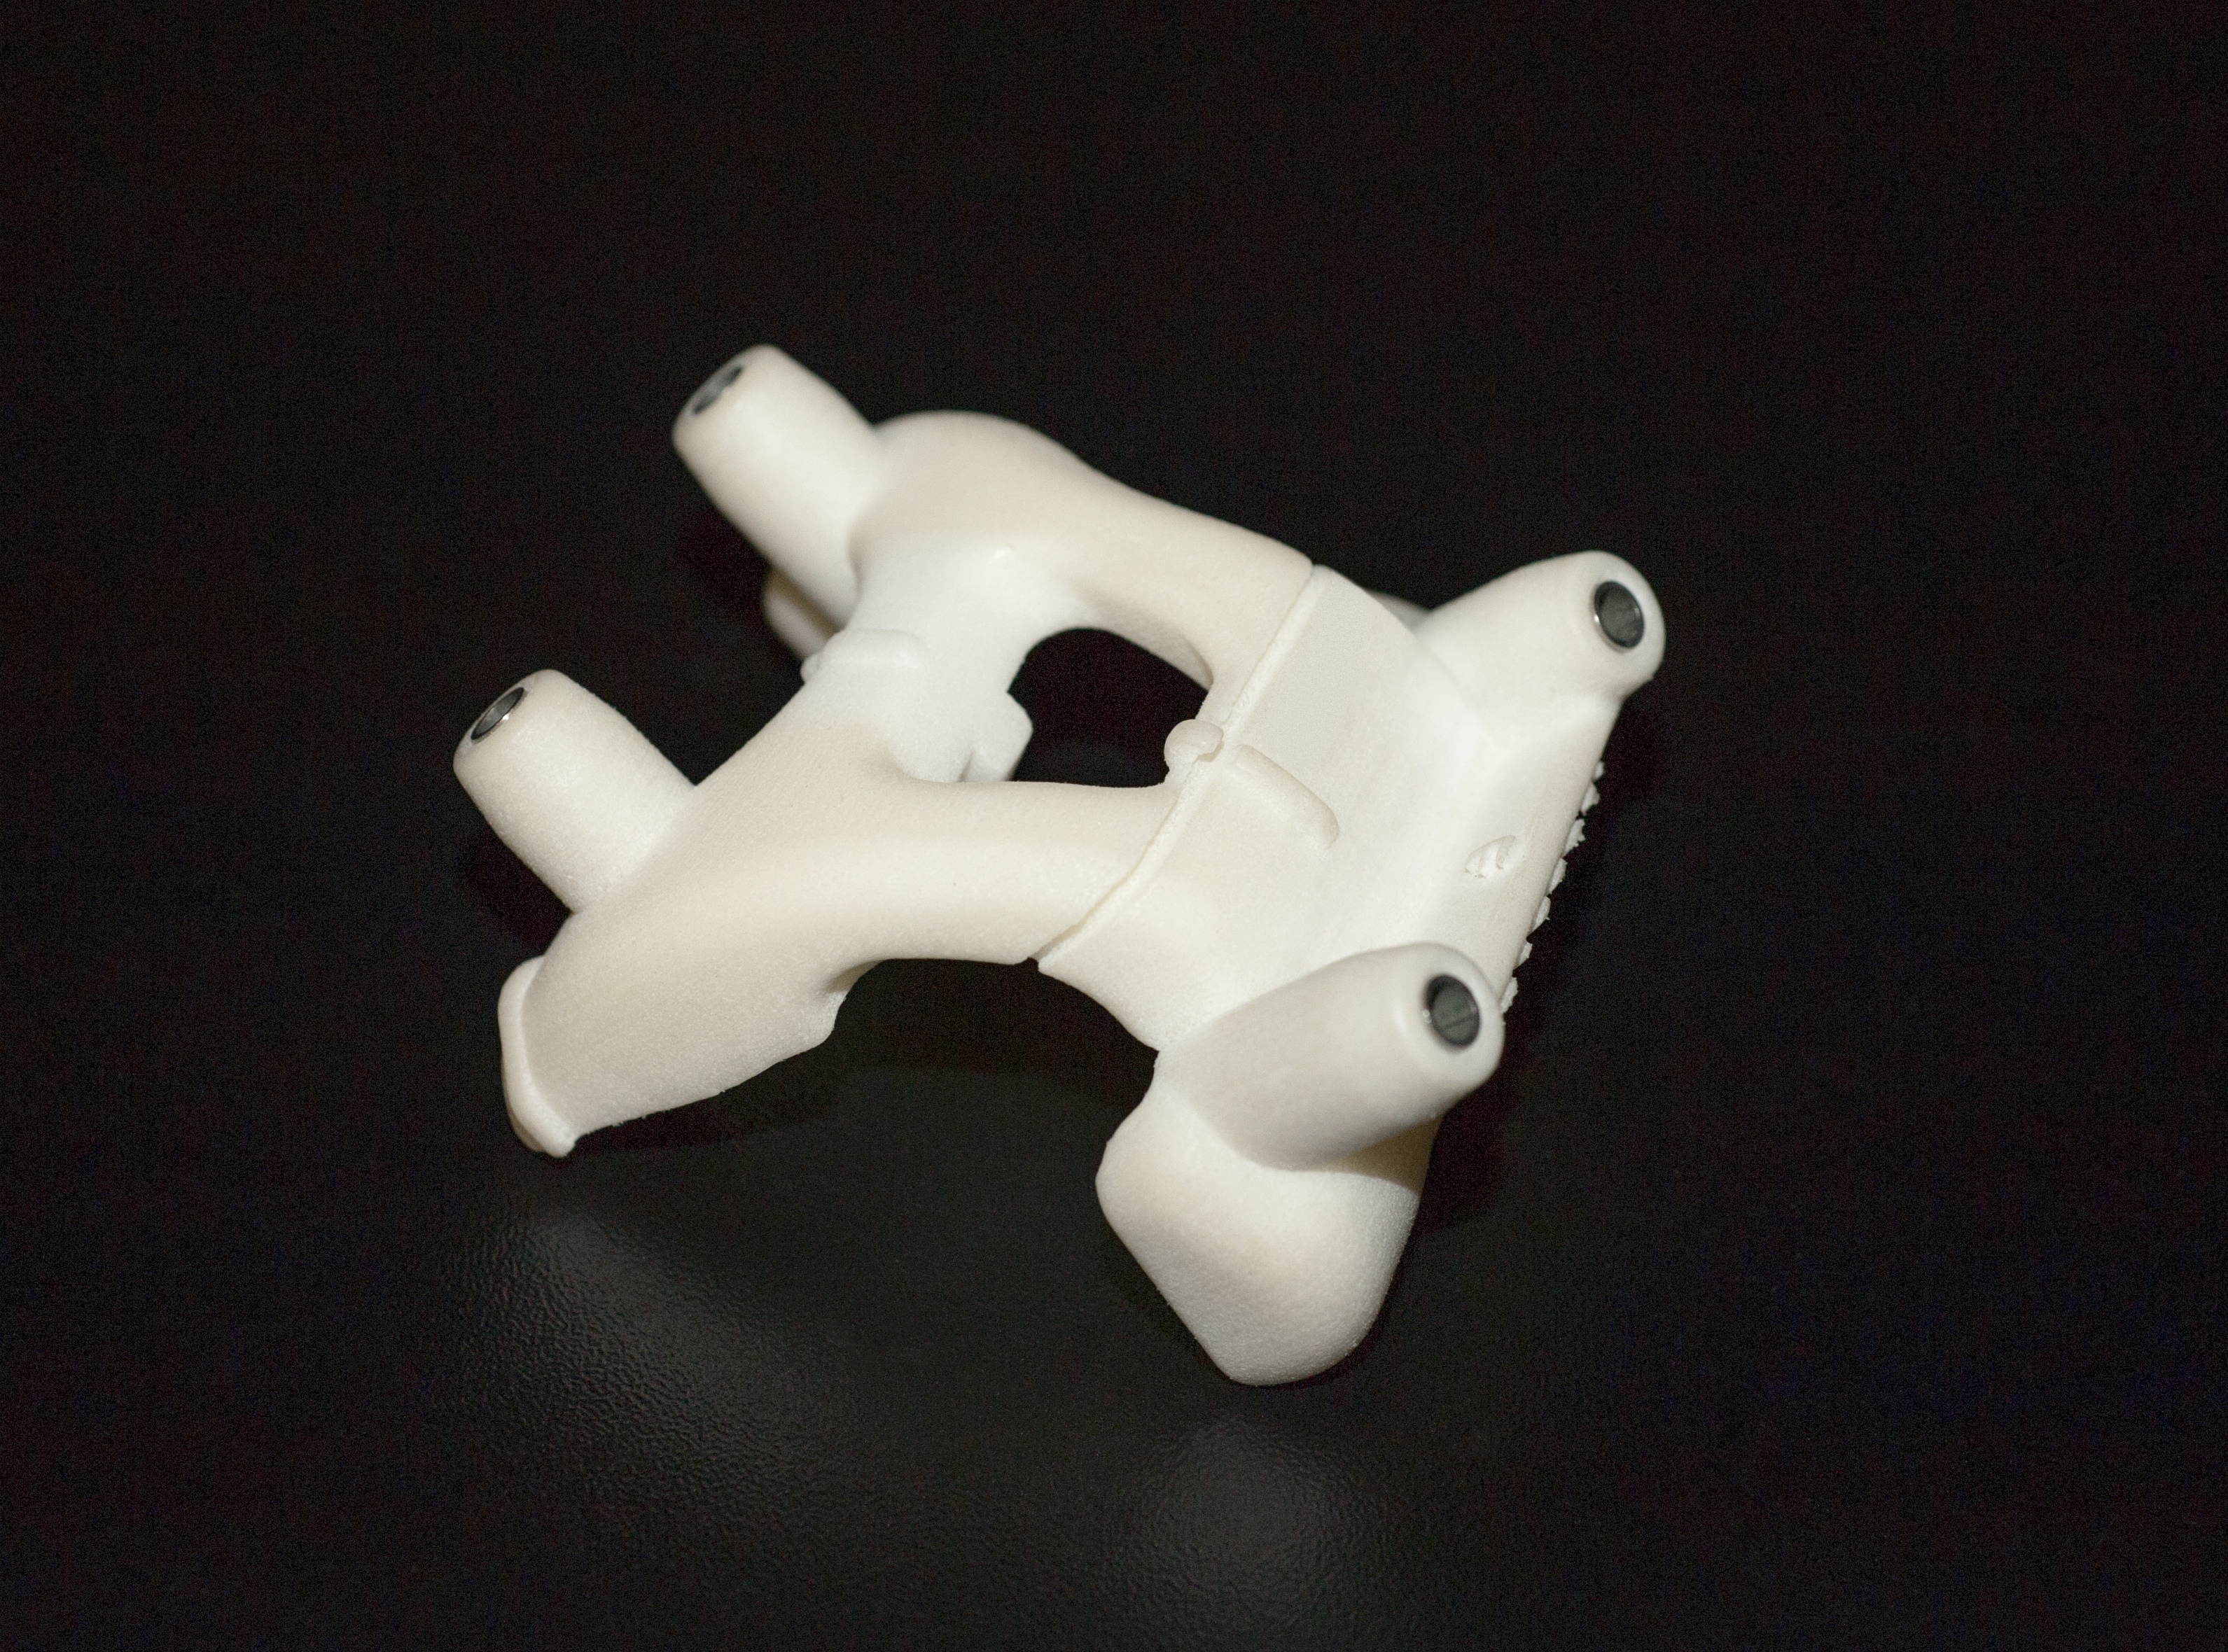
Patient-specific cutting guide (distal femur), an accessory for knee joint replacement surgery. This photo is free of all copyright restrictions and available for use and redistribution without permission. Credit to the U.S. Food and Drug Administration is appreciated but not
Specialty: otolaryngology
Anatomy: musculoskeletal